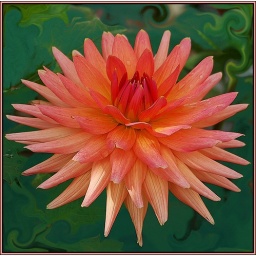
this beautiful flower was found beside the street in a small backyard...